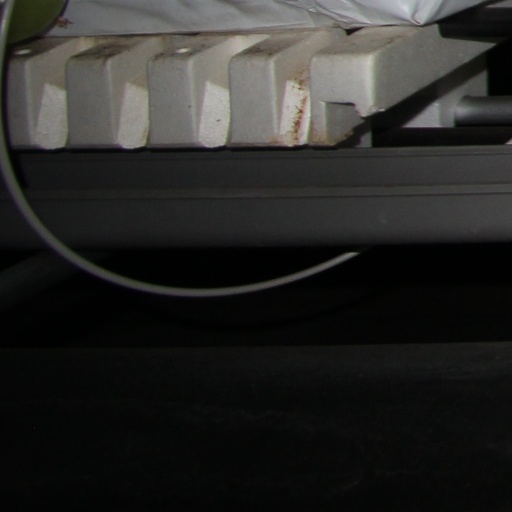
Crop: tomato